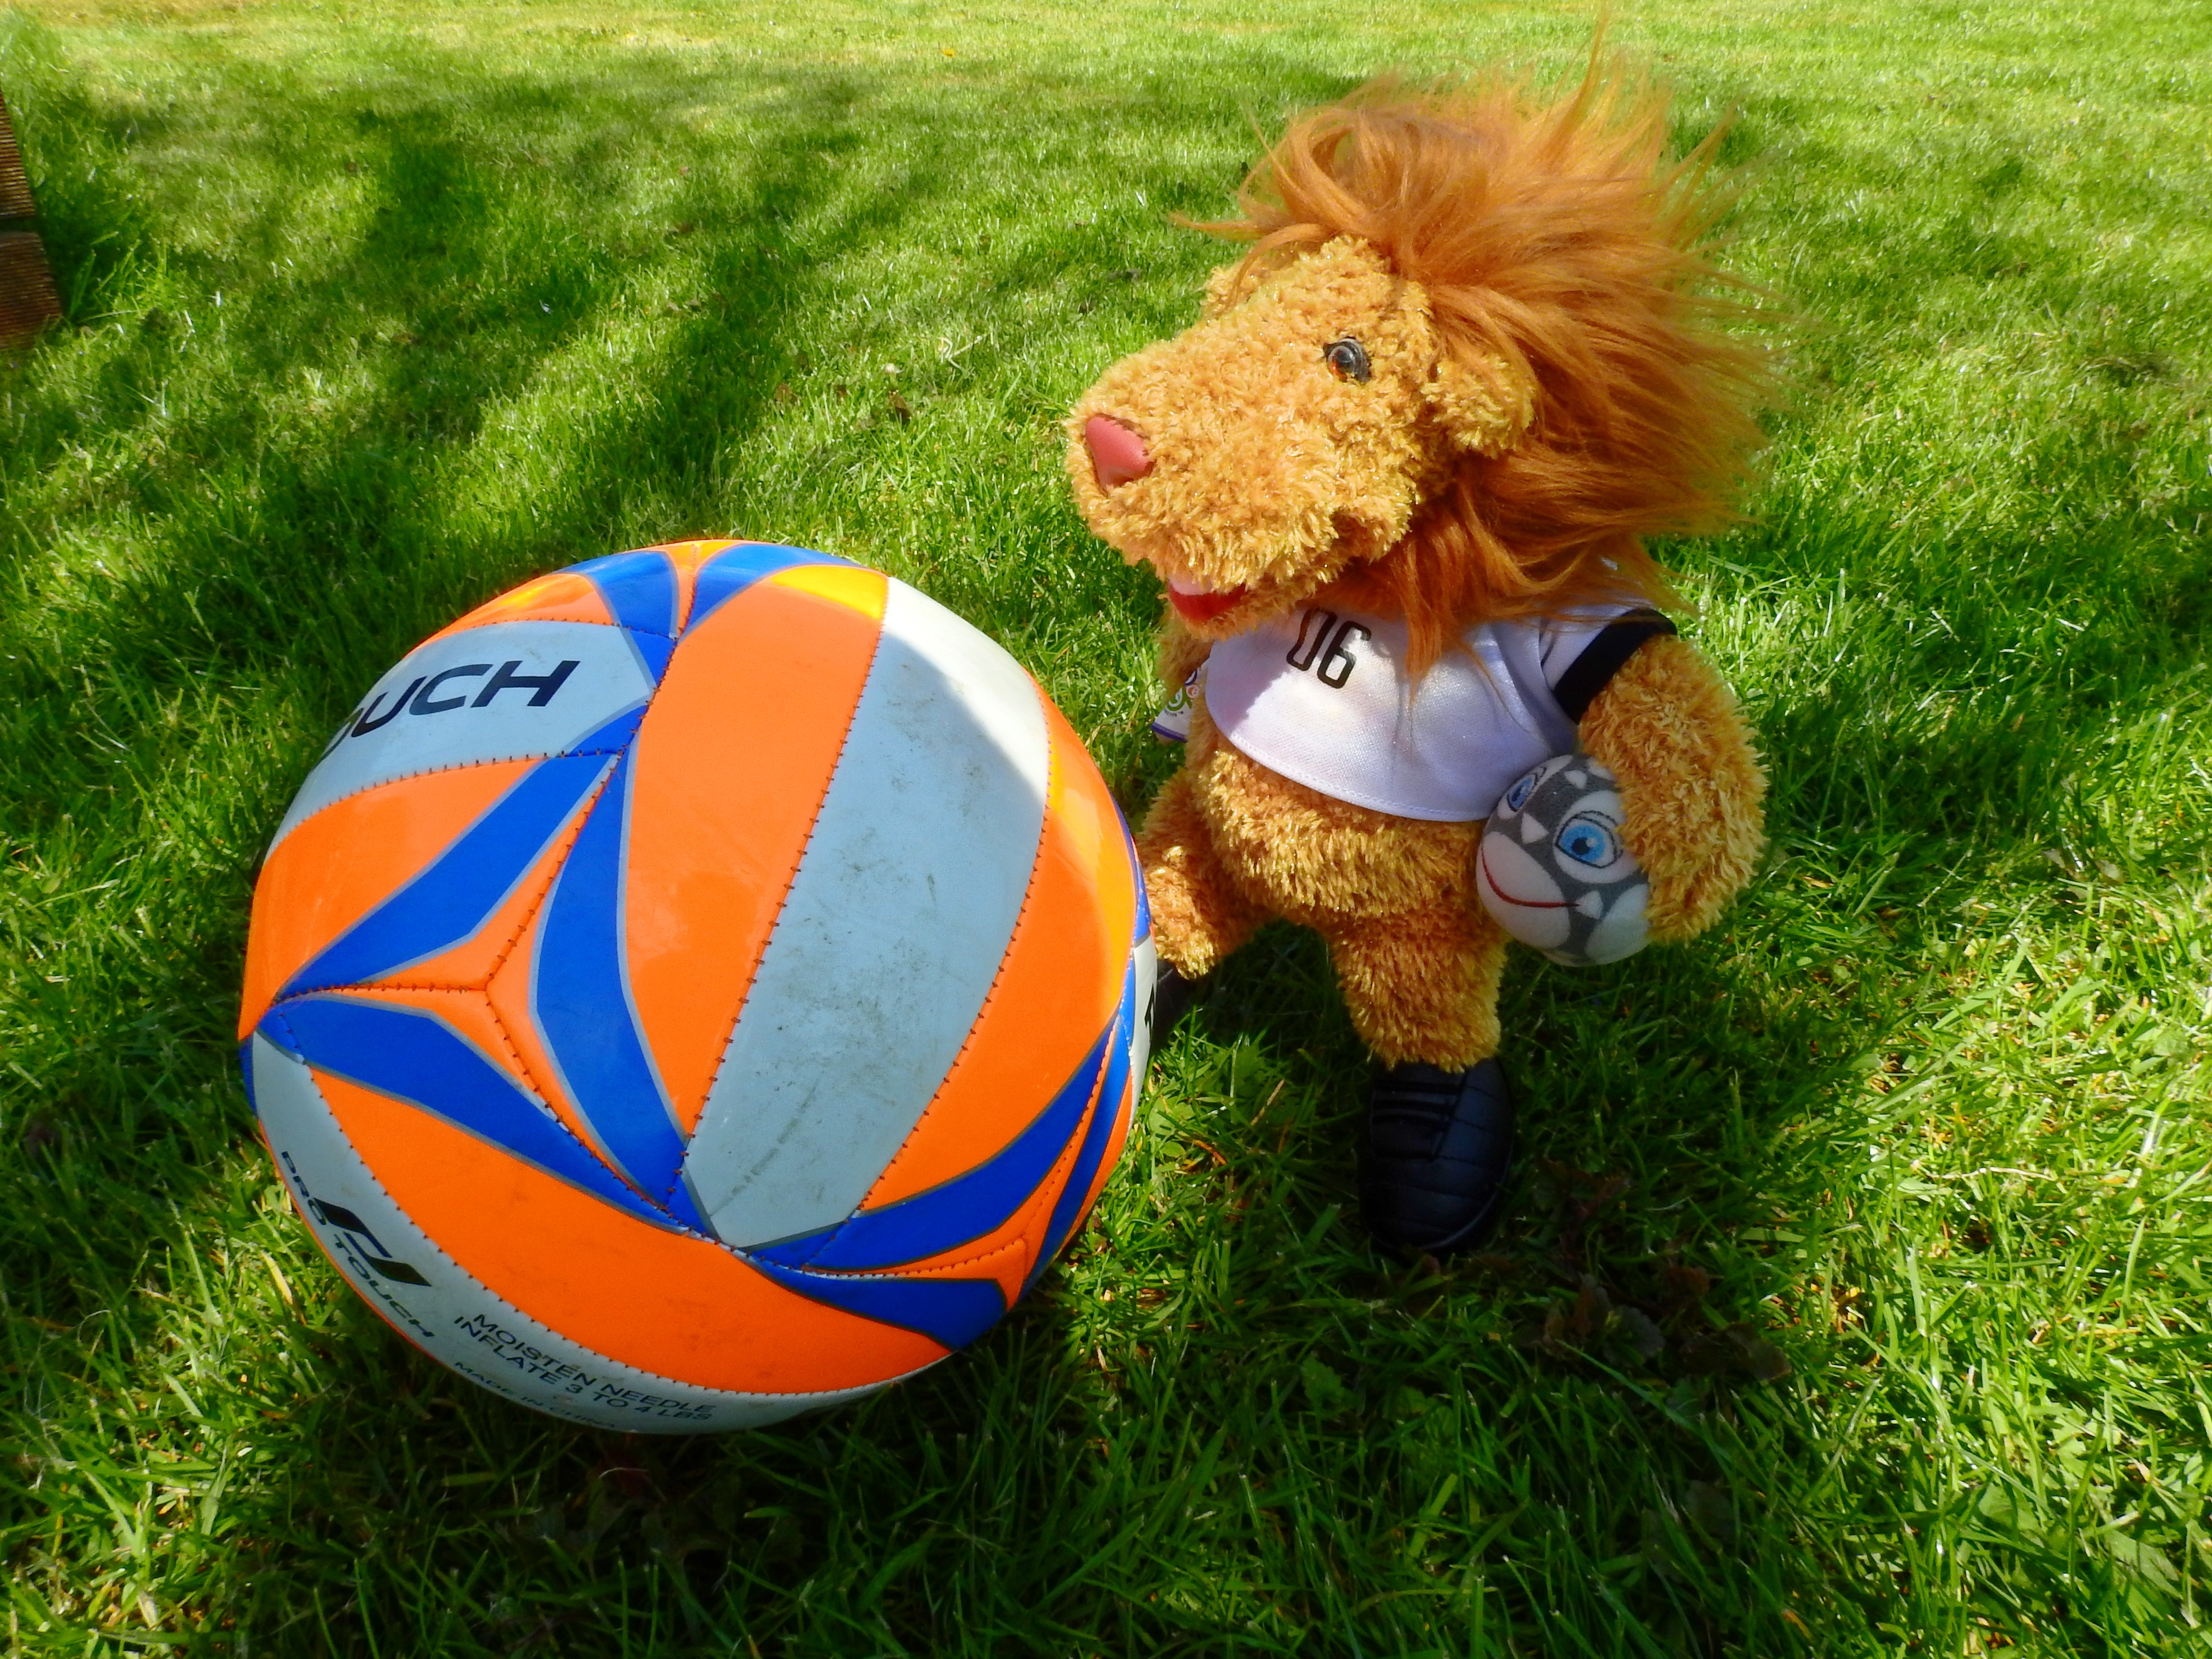
grass, sport, play, football, leisure, toy, teddy bear, children, ball, toys, rush, stuffed animal, mascot, stuffed toy, dfb